2016 Stanley Cup Final

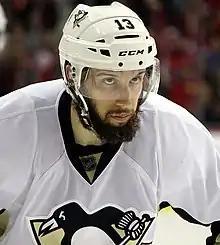
Nick Bonino scored the game-winning goal in game one.

Game one remained scoreless until Bryan Rust and Conor Sheary scored a minute apart for the Penguins midway through the first period. San Jose came back in the second period with a power play goal by Tomas Hertl at 3:02 and the tying goal by Patrick Marleau at 18:12. Despite 18 third-period Pittsburgh shots directed towards Martin Jones, the score remained tied at two until very late in the game, when Kris Letang found Nick Bonino wide open in front of the net to give the Penguins the lead. The Penguins held off the Sharks in the final minutes to win 3–2.